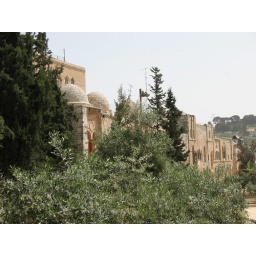
Taken near northwest exit from Temple Mount. The building houses a muslim school and the first station of the cross.